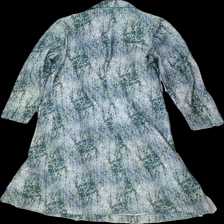
View: back
Type: Dress
Category: Ladies
Brand: Not in the list
Brand text on label: Aspens
Colors: Green, White, Blue
Material: 100% Polyester
Pattern: Other
Cut: Regular
Size: 42
Season: All
Trend: 70s
Price range: 100-150
Recommended usage: Reuse